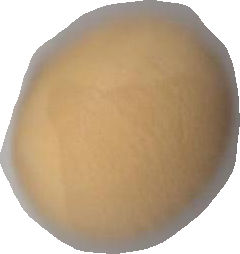
Variety: Grobogan